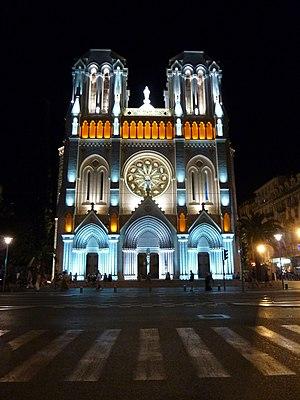
Basilique Notre-Dame de Nice
Il existe 171 basiliques mineures en France.